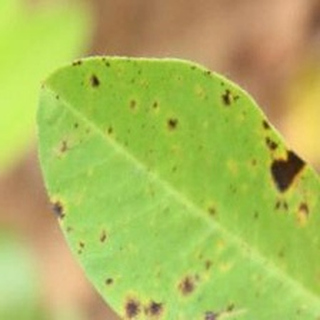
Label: groundnut_late_leaf_spot